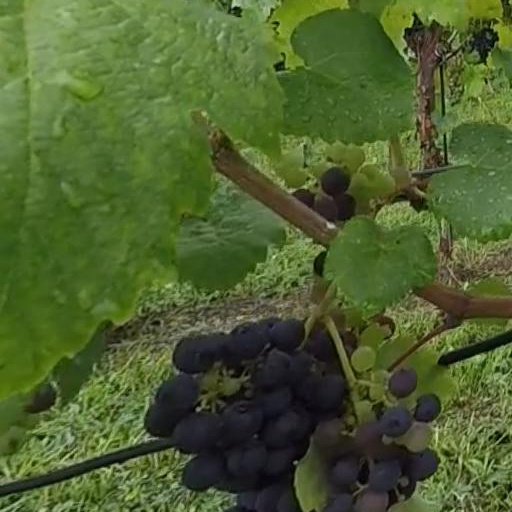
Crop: grape